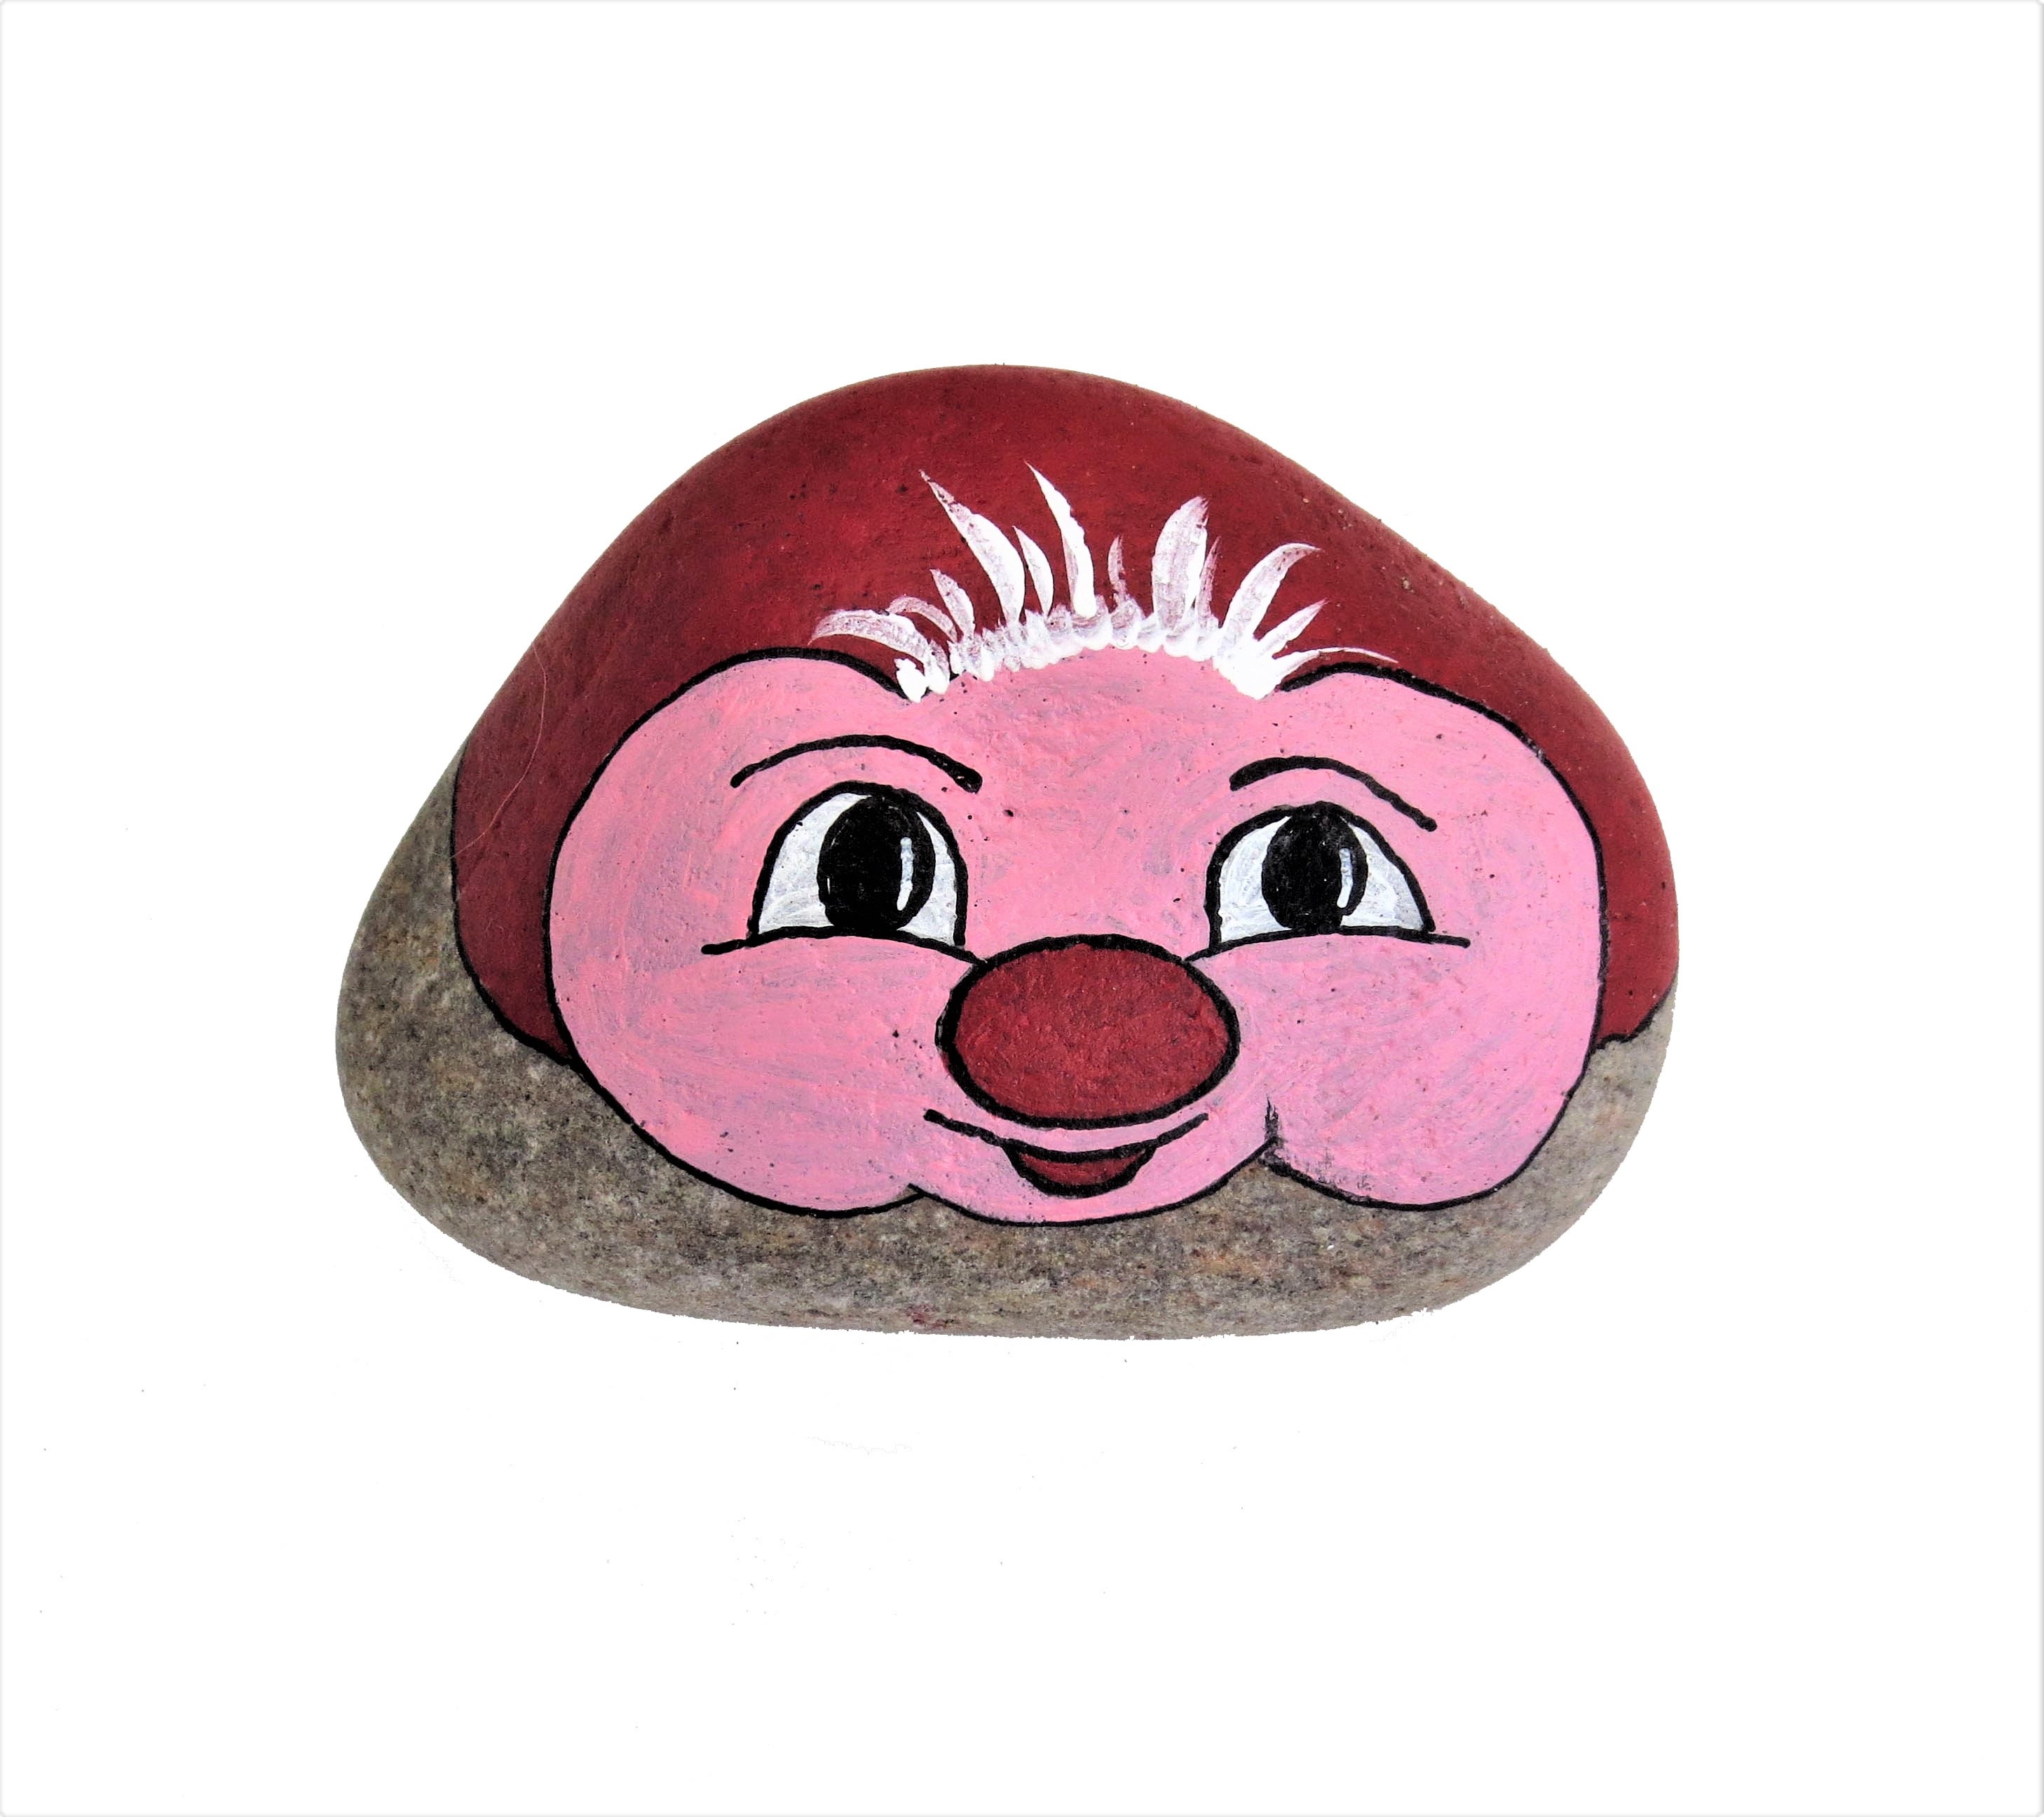
stone, pink, christmas, toy, face, cap, footwear, cartoon, stuffed toy, pixie, coin purse